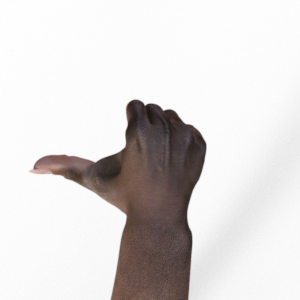
Label: rock